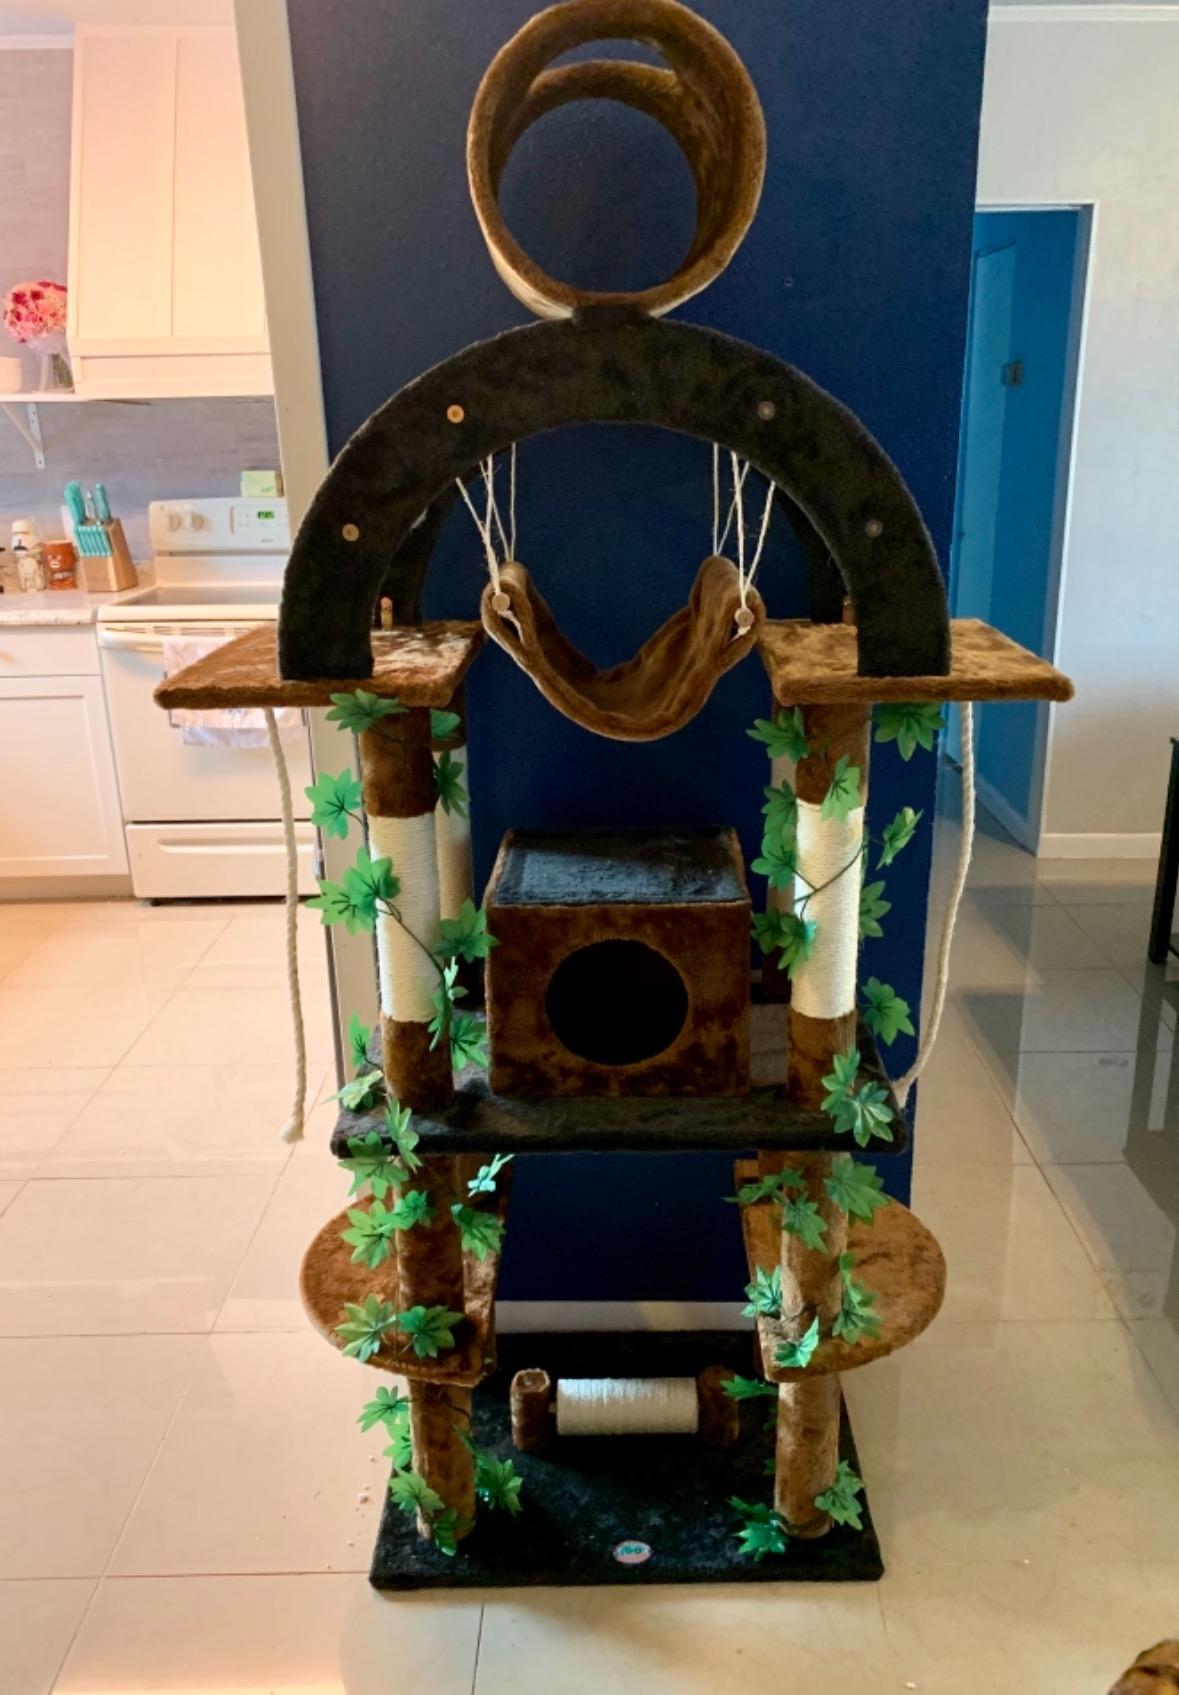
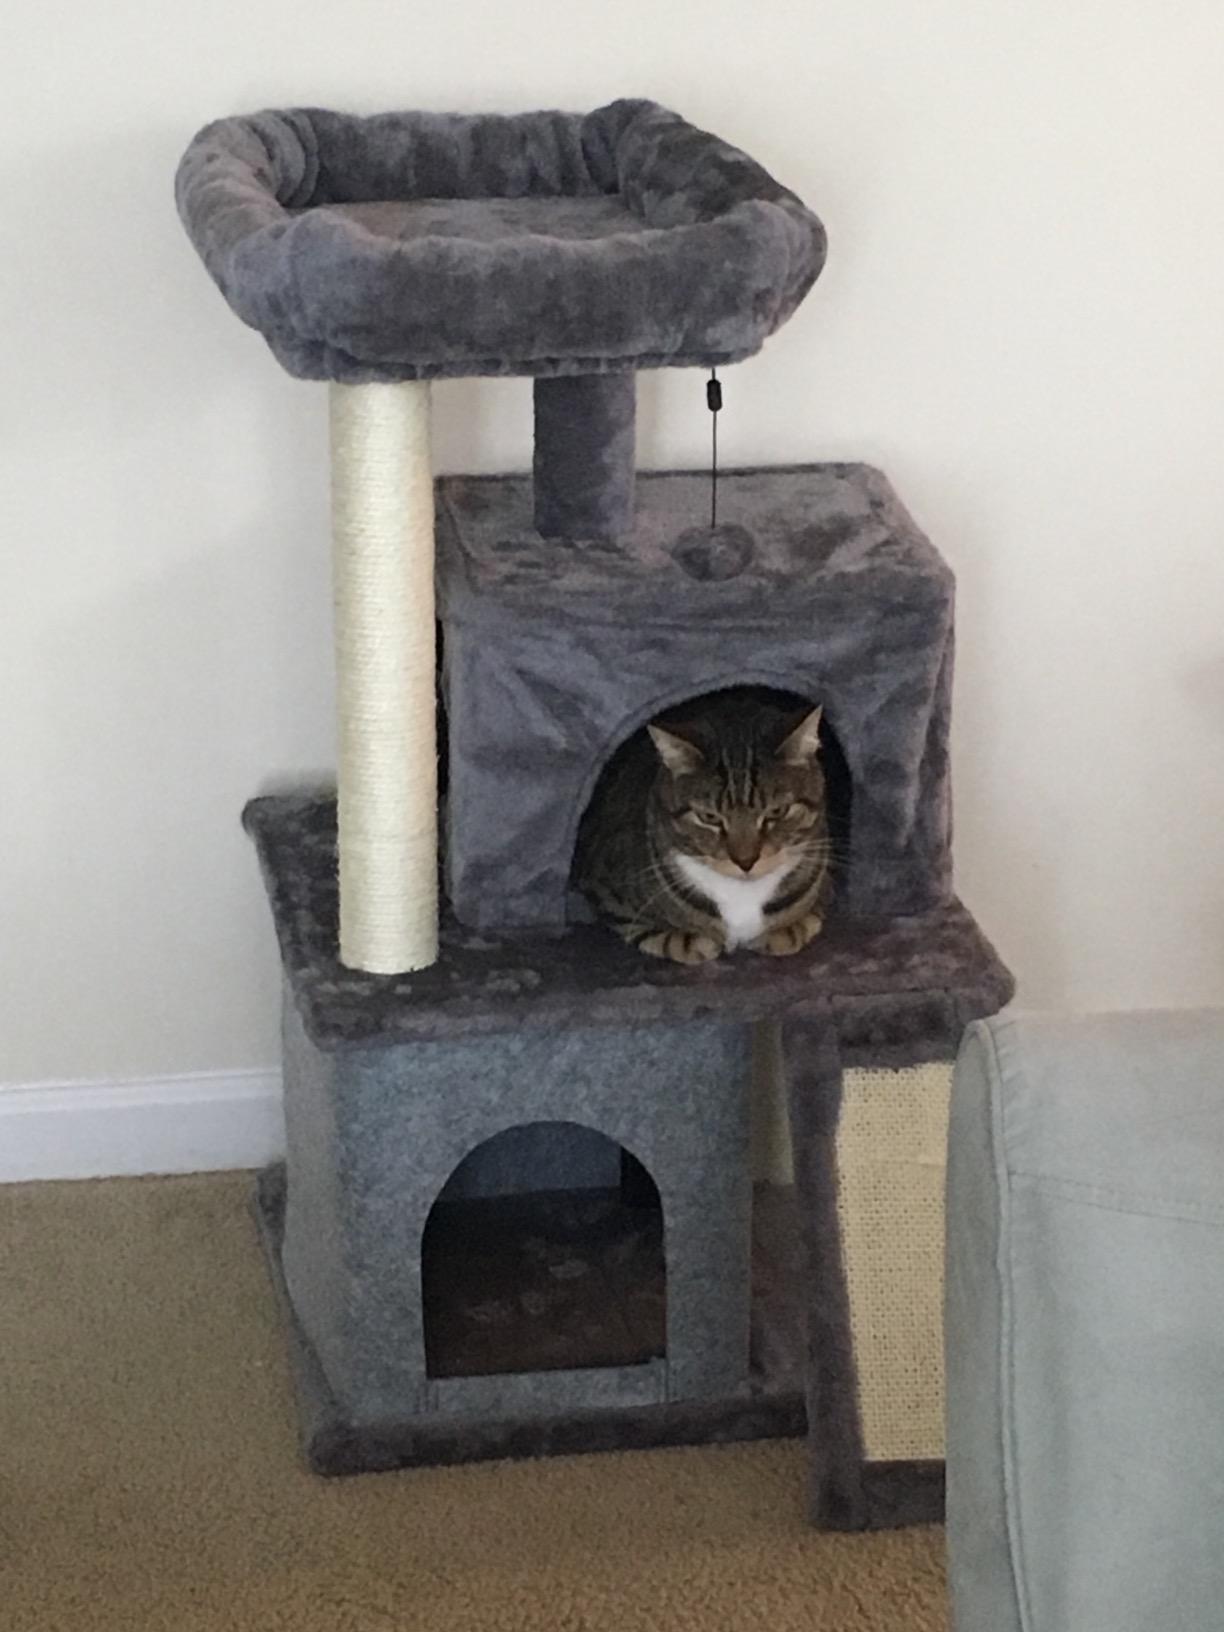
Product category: items_cat tree
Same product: no